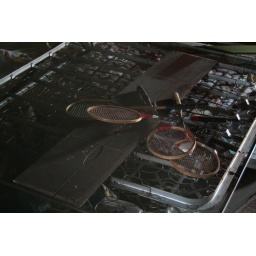
findings in second floor attic space of abandoned house